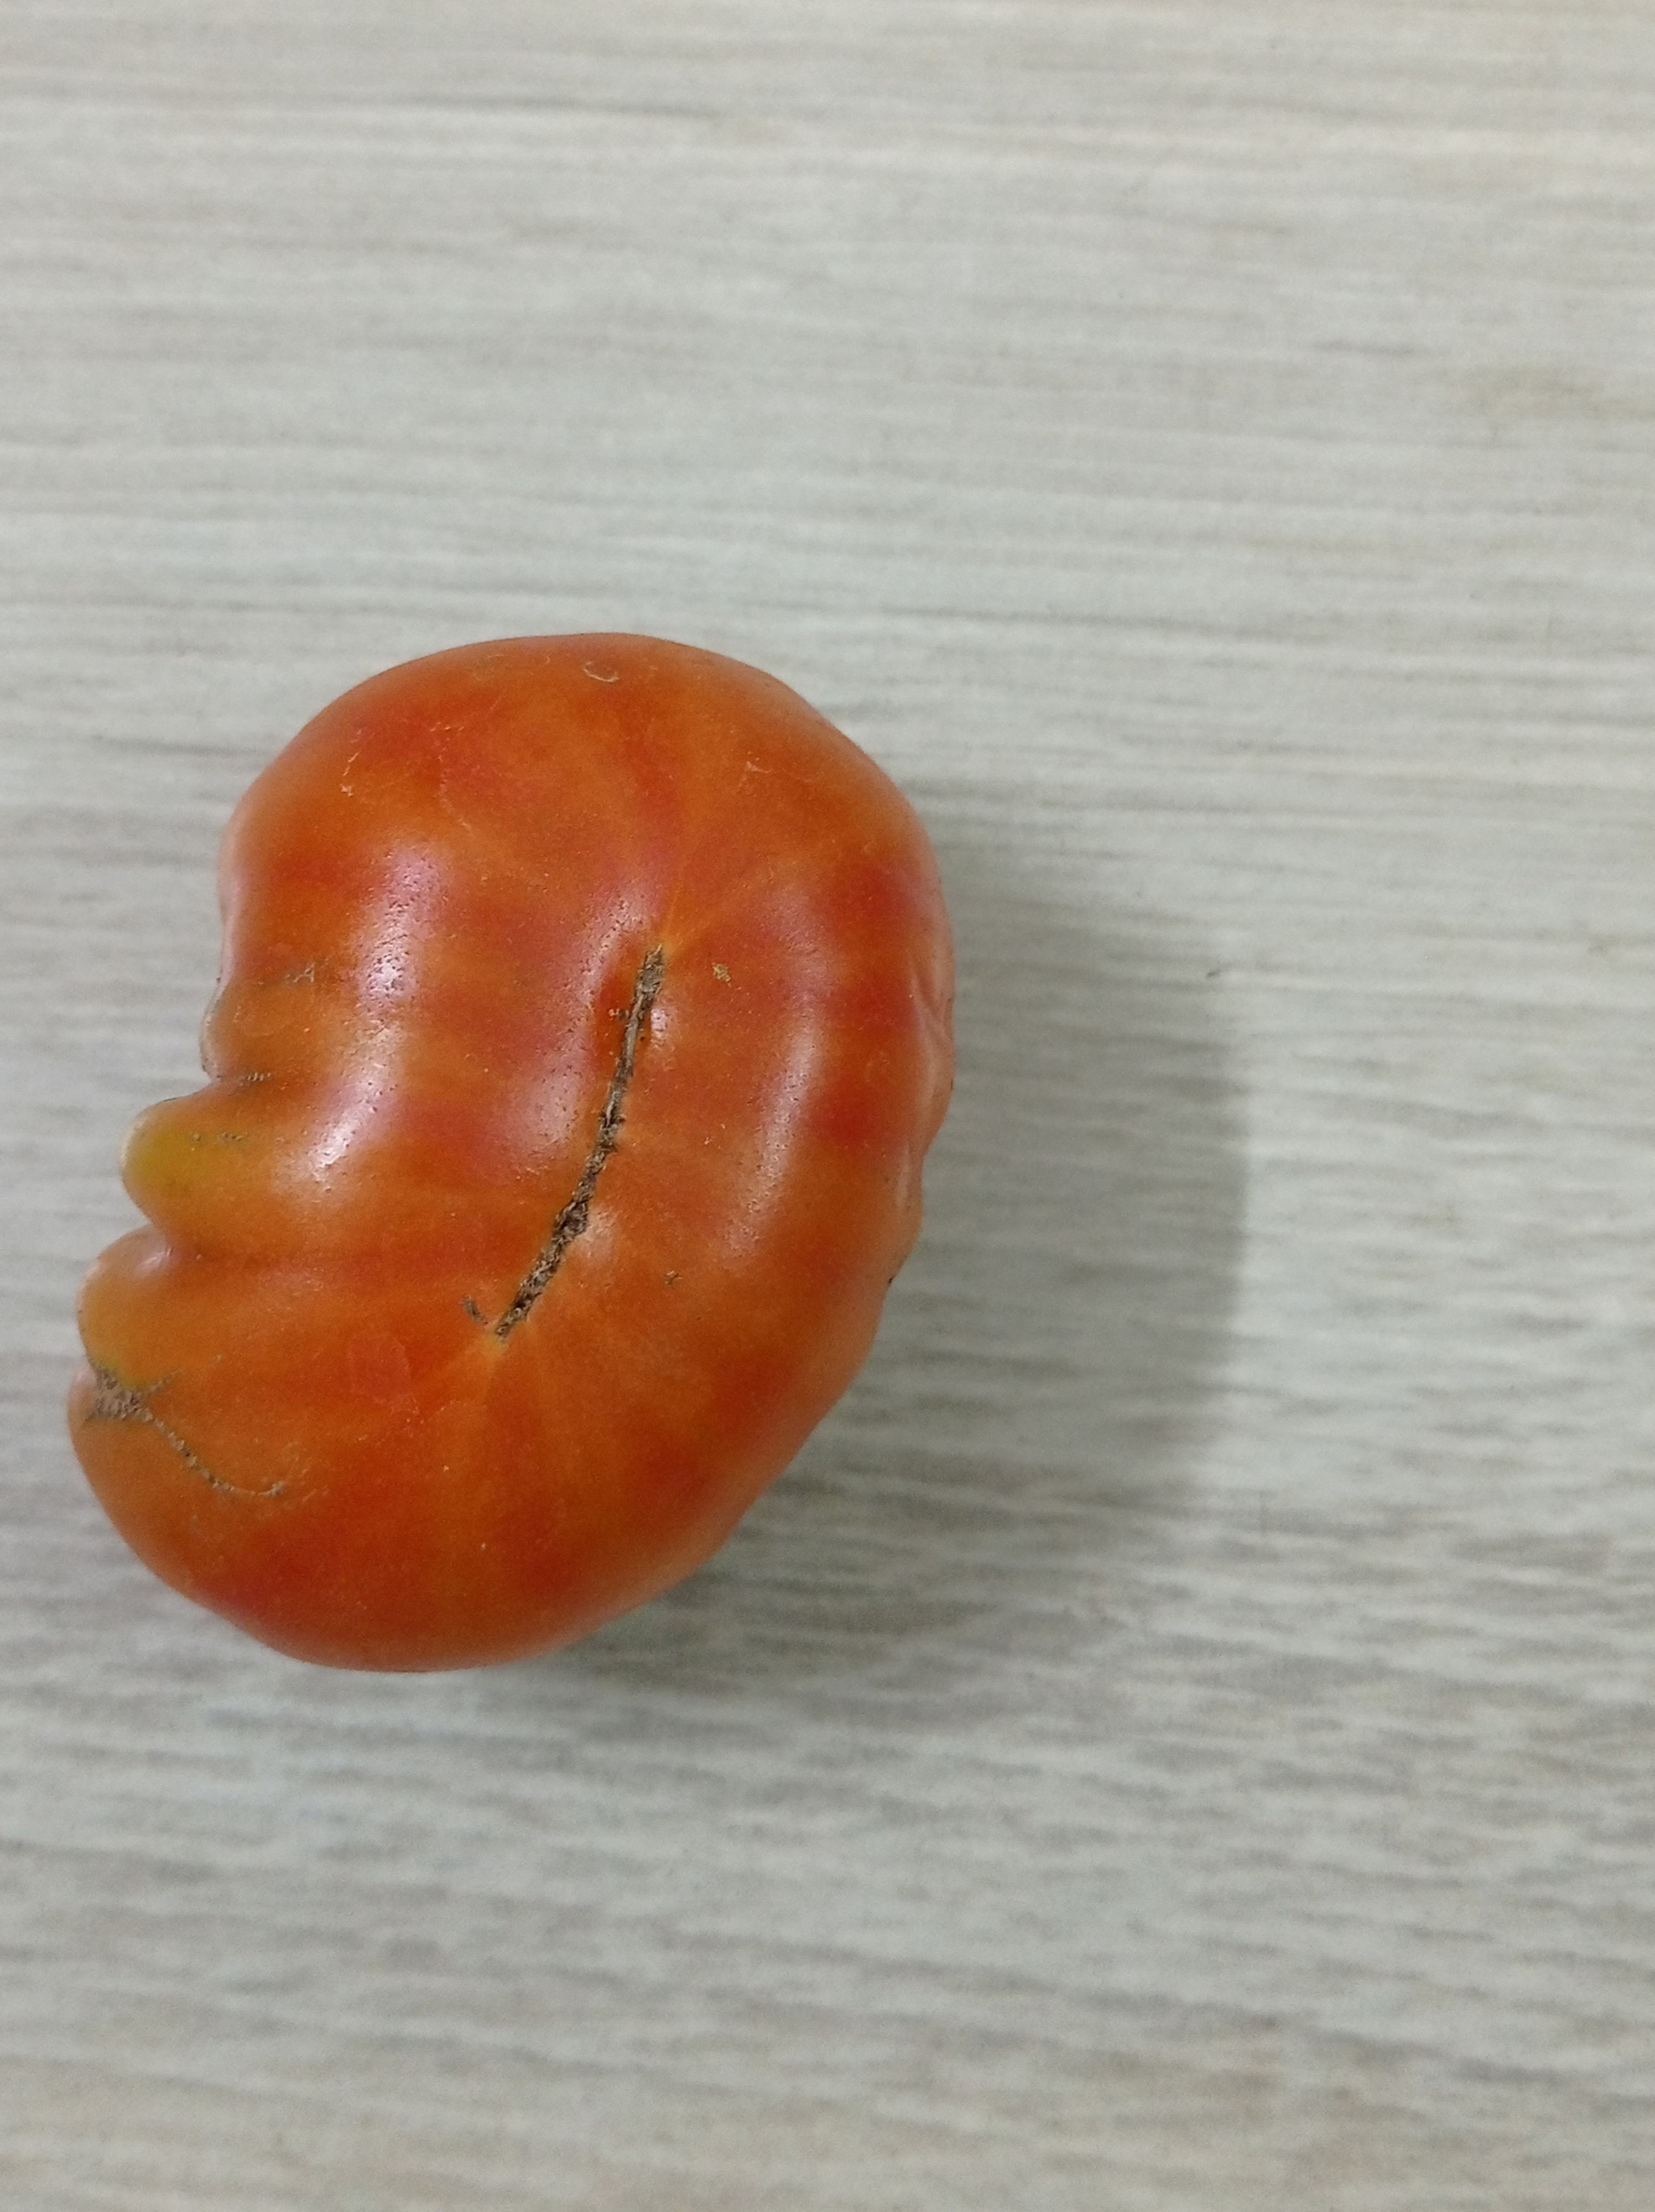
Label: Fresh